1933 Auckland Rugby League season

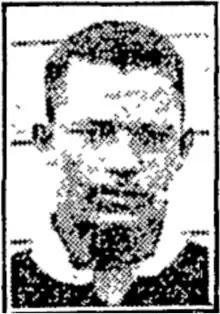
Ted Brimble in the Auckland Star.

The 1933 season of Auckland Rugby League was its 25th. The championship was won by Devonport United. This was their fifth title having previously won it in 1913, 1914, 1928 and 1932. The first two titles were prior to their merger with the nearby Sunnyside club when they were known as North Shore Albions, a name they later reverted to. They finished 1 point ahead of runner up Marist Old Boys. Devonport also won the Stormont Shield for the third time following victories in 1930 and 1931. They defeated Richmond Rovers in the final by 12 points to 7. Richmond had gained their place in the Stormont Shield match by winning the Roope Rooster with wins over Newton (29–15), Marist Old Boys (10–0), and City Rovers in the final by 26 points to 14. This was Richmond's third Roope Rooster title following wins in 1926 and 1927. Marist were awarded the Thistle Cup for the most competition points scored in the second round.